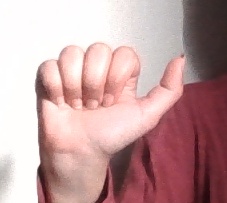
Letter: dhad